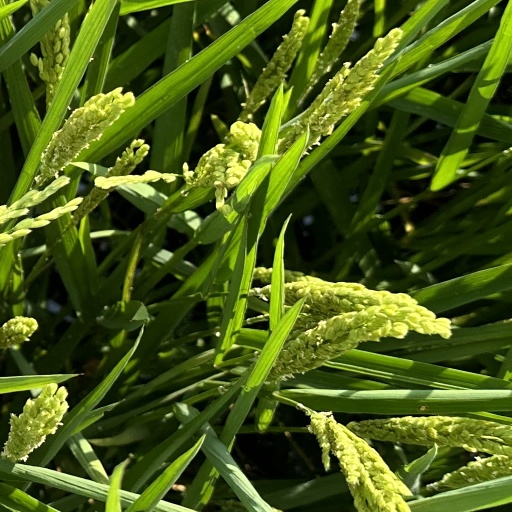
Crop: rice